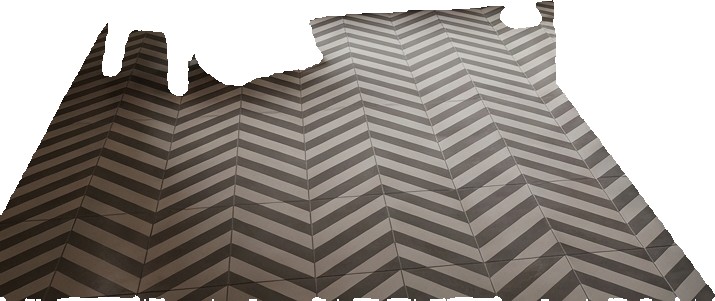
Surface category: floors